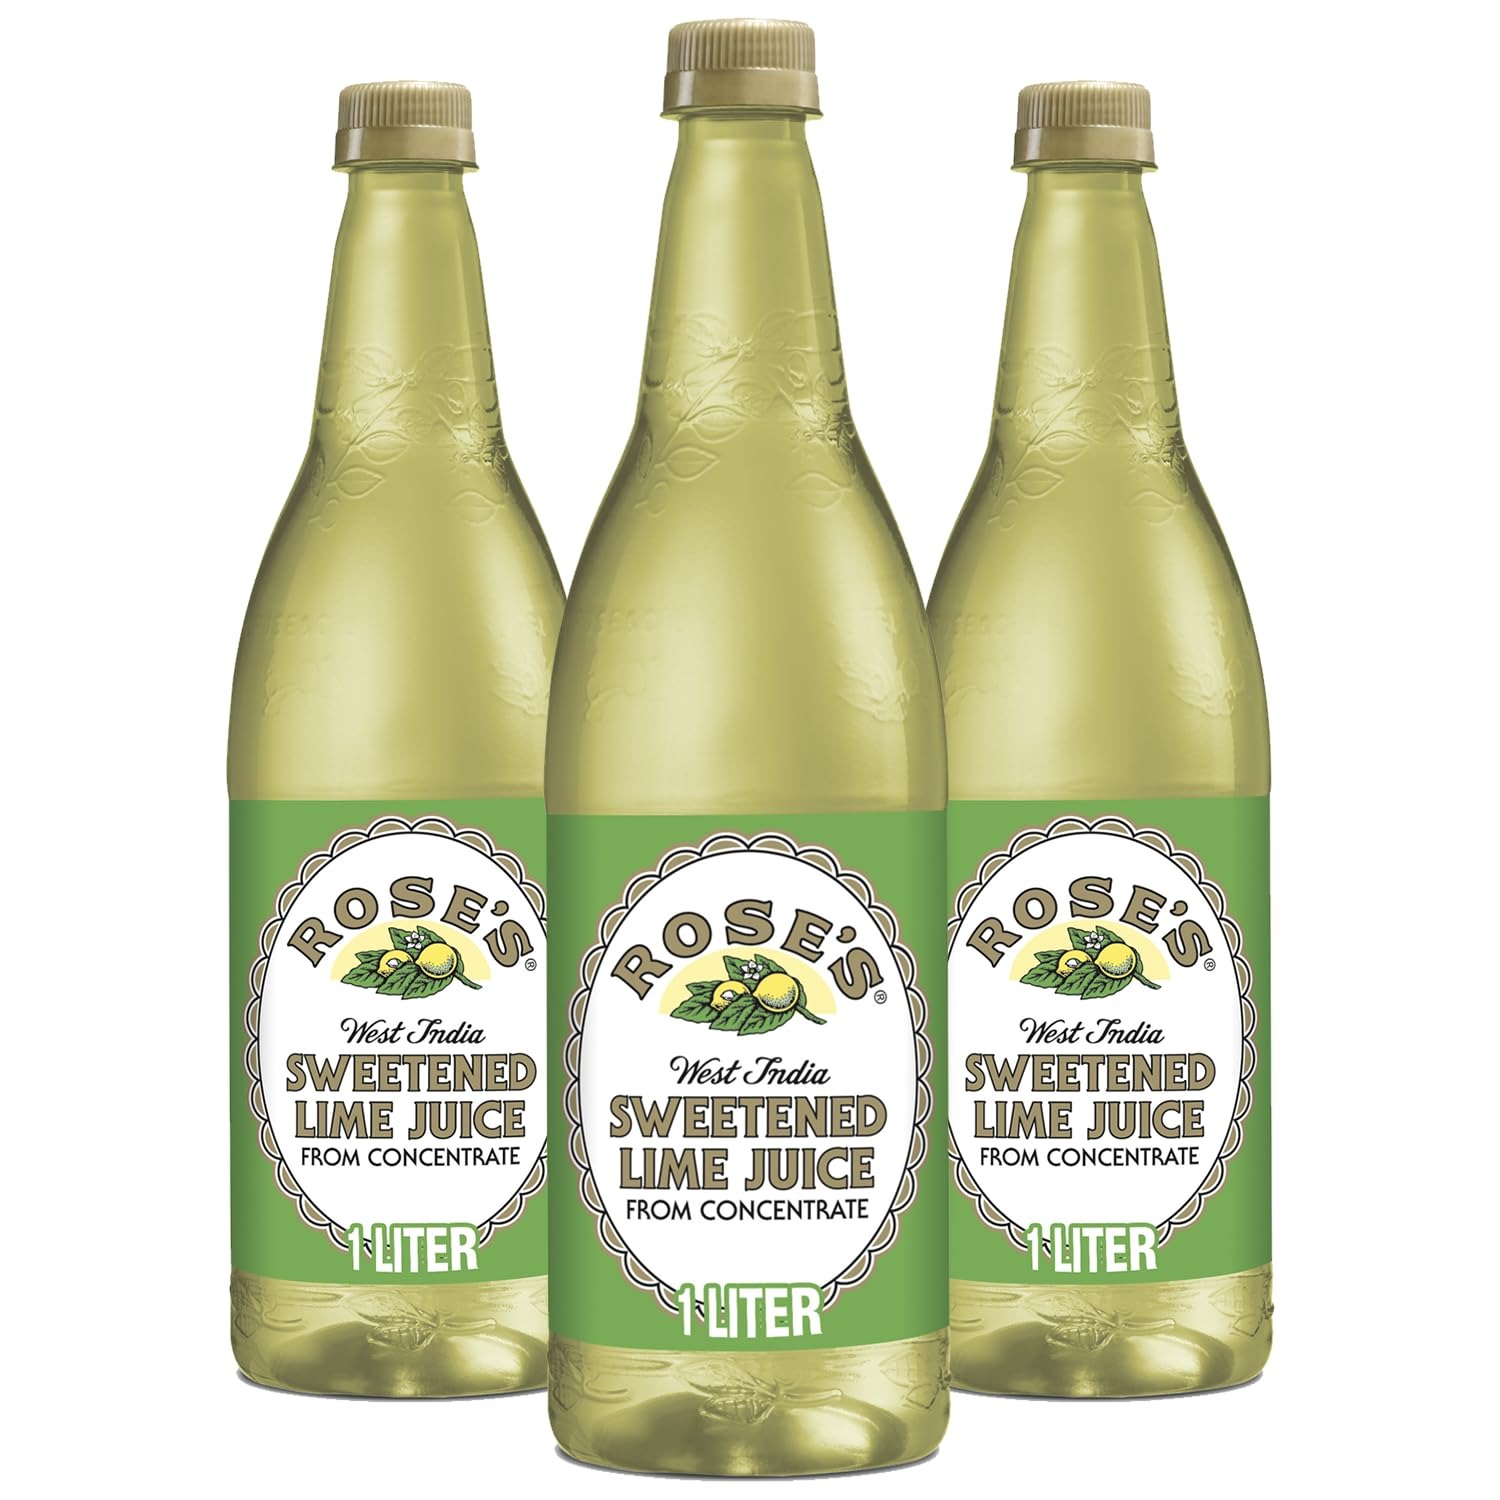
Item Name: Rose’s Sweetened Lime Syrup 1 Liter Bottle | Perfect for Cocktails, Beverages, and Mixers
Bullet Point 1: Sweetened Lime: Delivers a tangy, authentic lime flavor, made with real lime juice and perfectly sweetened for ideal mixability in your favorite cocktails, spirits, and non-alcoholic drinks
Bullet Point 2: Trusted for Over a Century: Rose’s has been the go-to brand for premium mixers for more than 100 years, earning the trust of bartenders and cocktail enthusiasts alike.
Bullet Point 3: Exceptional Quality: Renowned for its consistent, high-quality mixers, Rose’s ensures your cocktails are always perfectly balanced and flavorful.
Bullet Point 4: Versatile Flavor Range: Available in a variety of flavors, including Lime, Grenadine, Peach, Blueberry, Sweet and Sour, Strawberry, and Simple Syrup, to complement a wide array of cocktail recipes.
Bullet Point 5: Perfect for Classic & Modern Cocktails: Whether you're mixing timeless drinks or creating new concoctions, Rose’s mixers add a touch of excellence to every beverage.
Value: 34.0
Unit: Fl Oz

Price: 39.98